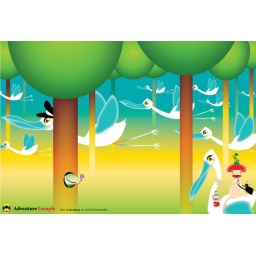
lovaple adventure book photo : walking in the forest